Catch wrestling

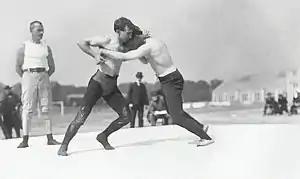
Catch (or freestyle retroactively) wrestling at the 1904 Summer Olympics

Wrestling made a return at the 1904 Summer Olympics in St. Louis, US, but different from previous editions, wrestling was disputed under catch-as-catch-can rules due the popularity of this particular style in the United States. The competition doubled as the United States Amateur Athletic Union (AAU) wrestling championships, which introduced new rules: it was single elimination tournament, with bouts being six minutes in duration plus an extra three minutes for overtime; in the case that no pinfall was registered, a judge would render the final decision. Six weight classes were introduced and all submission holds were banned. In 1912, the Fédération Internationale des Luttes Associées (FILA)—current United World Wrestling—was founded in order to better organize Olympic wrestling. In 1921, FILA set the "rules of the game" which regulated and codified a new ruleset derived from catch; the new name chosen was "freestyle wrestling", which appears to have been a translation of the French "lutte libre", which itself is the French translation of catch-as-catch-can. The name was chosen to distance itself from catch wrestling, which had lost reputation due the rise of professional wrestling. In 1922 the AAU followed suit and adopted the new freestyle rule-set while abandoning catch-as-catch-can for their amateur competitions.